Sugar Rodgers

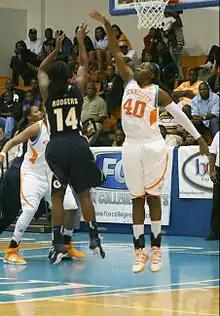
Rodgers (left) with Georgetown

At Georgetown, she was the school's all-time scoring leader, with 2,518 points, and the team's all-time steals leader, with 326, as well as holding the team record for 3-point field goals made. She was a four-time All Big East First Team pick, and was drafted by the Lynx in the second round as the 14th overall pick.